Icarians

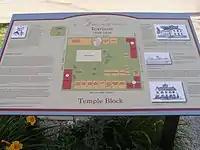
Temple Block map, Nauvoo Icarians (1849-1856)

Because long-term celibacy was viewed askance by the community, marriage was the norm. Divorce was acceptable under the assumption individuals would remarry soon.